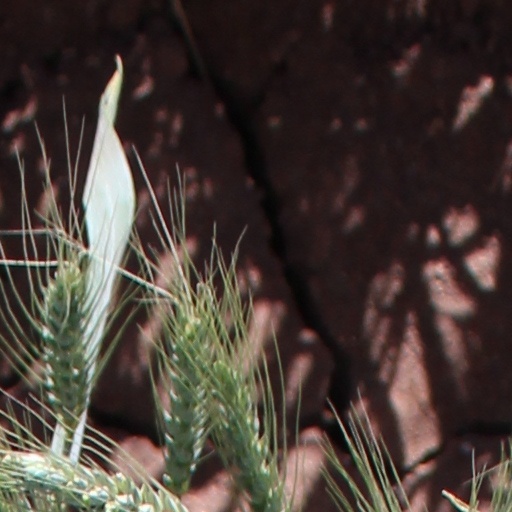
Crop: wheat